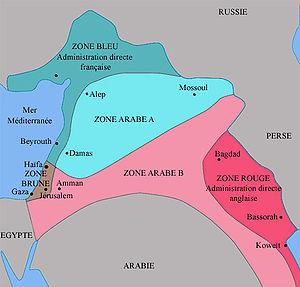
La géopolitique du pétrole décrit l'impact de la demande et de l'offre en pétrole sur la politique des pays consommateurs et producteurs de cette matière première essentielle au mode de vie économique actuel.
Le nationalisme arabe est une réclamation de l'héritage commun au monde arabe, selon laquelle tous les Arabes sont unis par une histoire, une culture et une langue commune.
La campagne de Cilicie est une série de conflits entre les Forces coloniales françaises, alliées à la Légion arménienne, et les forces turques de la Grande assemblée nationale de Turquie, au lendemain de la Première Guerre mondiale, de décembre 1918 à octobre 1921. Ces conflits s'inscrivent dans le cadre de la guerre d’indépendance turque.
Le mont Liban, en arabe جبل لبنان et سلسلة جبال لبنان الغربية, est une chaîne de montagnes du Liban et, pour une petite partie, de Syrie ; elle domine la mer Méditerranée située à l'ouest, et culmine au Qurnat as Sawda' à 3 088 mètres d'altitude. Il s'agit du plus haut relief montagneux du Proche-Orient.
Les accords Sykes-Picot sont des accords secrets signés le 16 mai 1916, après négociations entre novembre 1915 et mars 1916, entre la France et le Royaume-Uni, prévoyant le partage du Proche-Orient à la fin de la guerre en plusieurs zones d'influence au profit de ces puissances, ce qui revenait à dépecer l'Empire ottoman. Ces accords secrets n'ont été finalement révélés au grand public que le 23 novembre 1917 dans un article des Izvestia et de la Pravda et le 26 novembre 1917 puis repris dans un article du Manchester Guardian.
L'histoire du Liban couvre la période de la république moderne du Liban, ses précurseurs mais aussi l'histoire millénaire de l'ensemble de la région couverte aujourd'hui par l'État moderne.